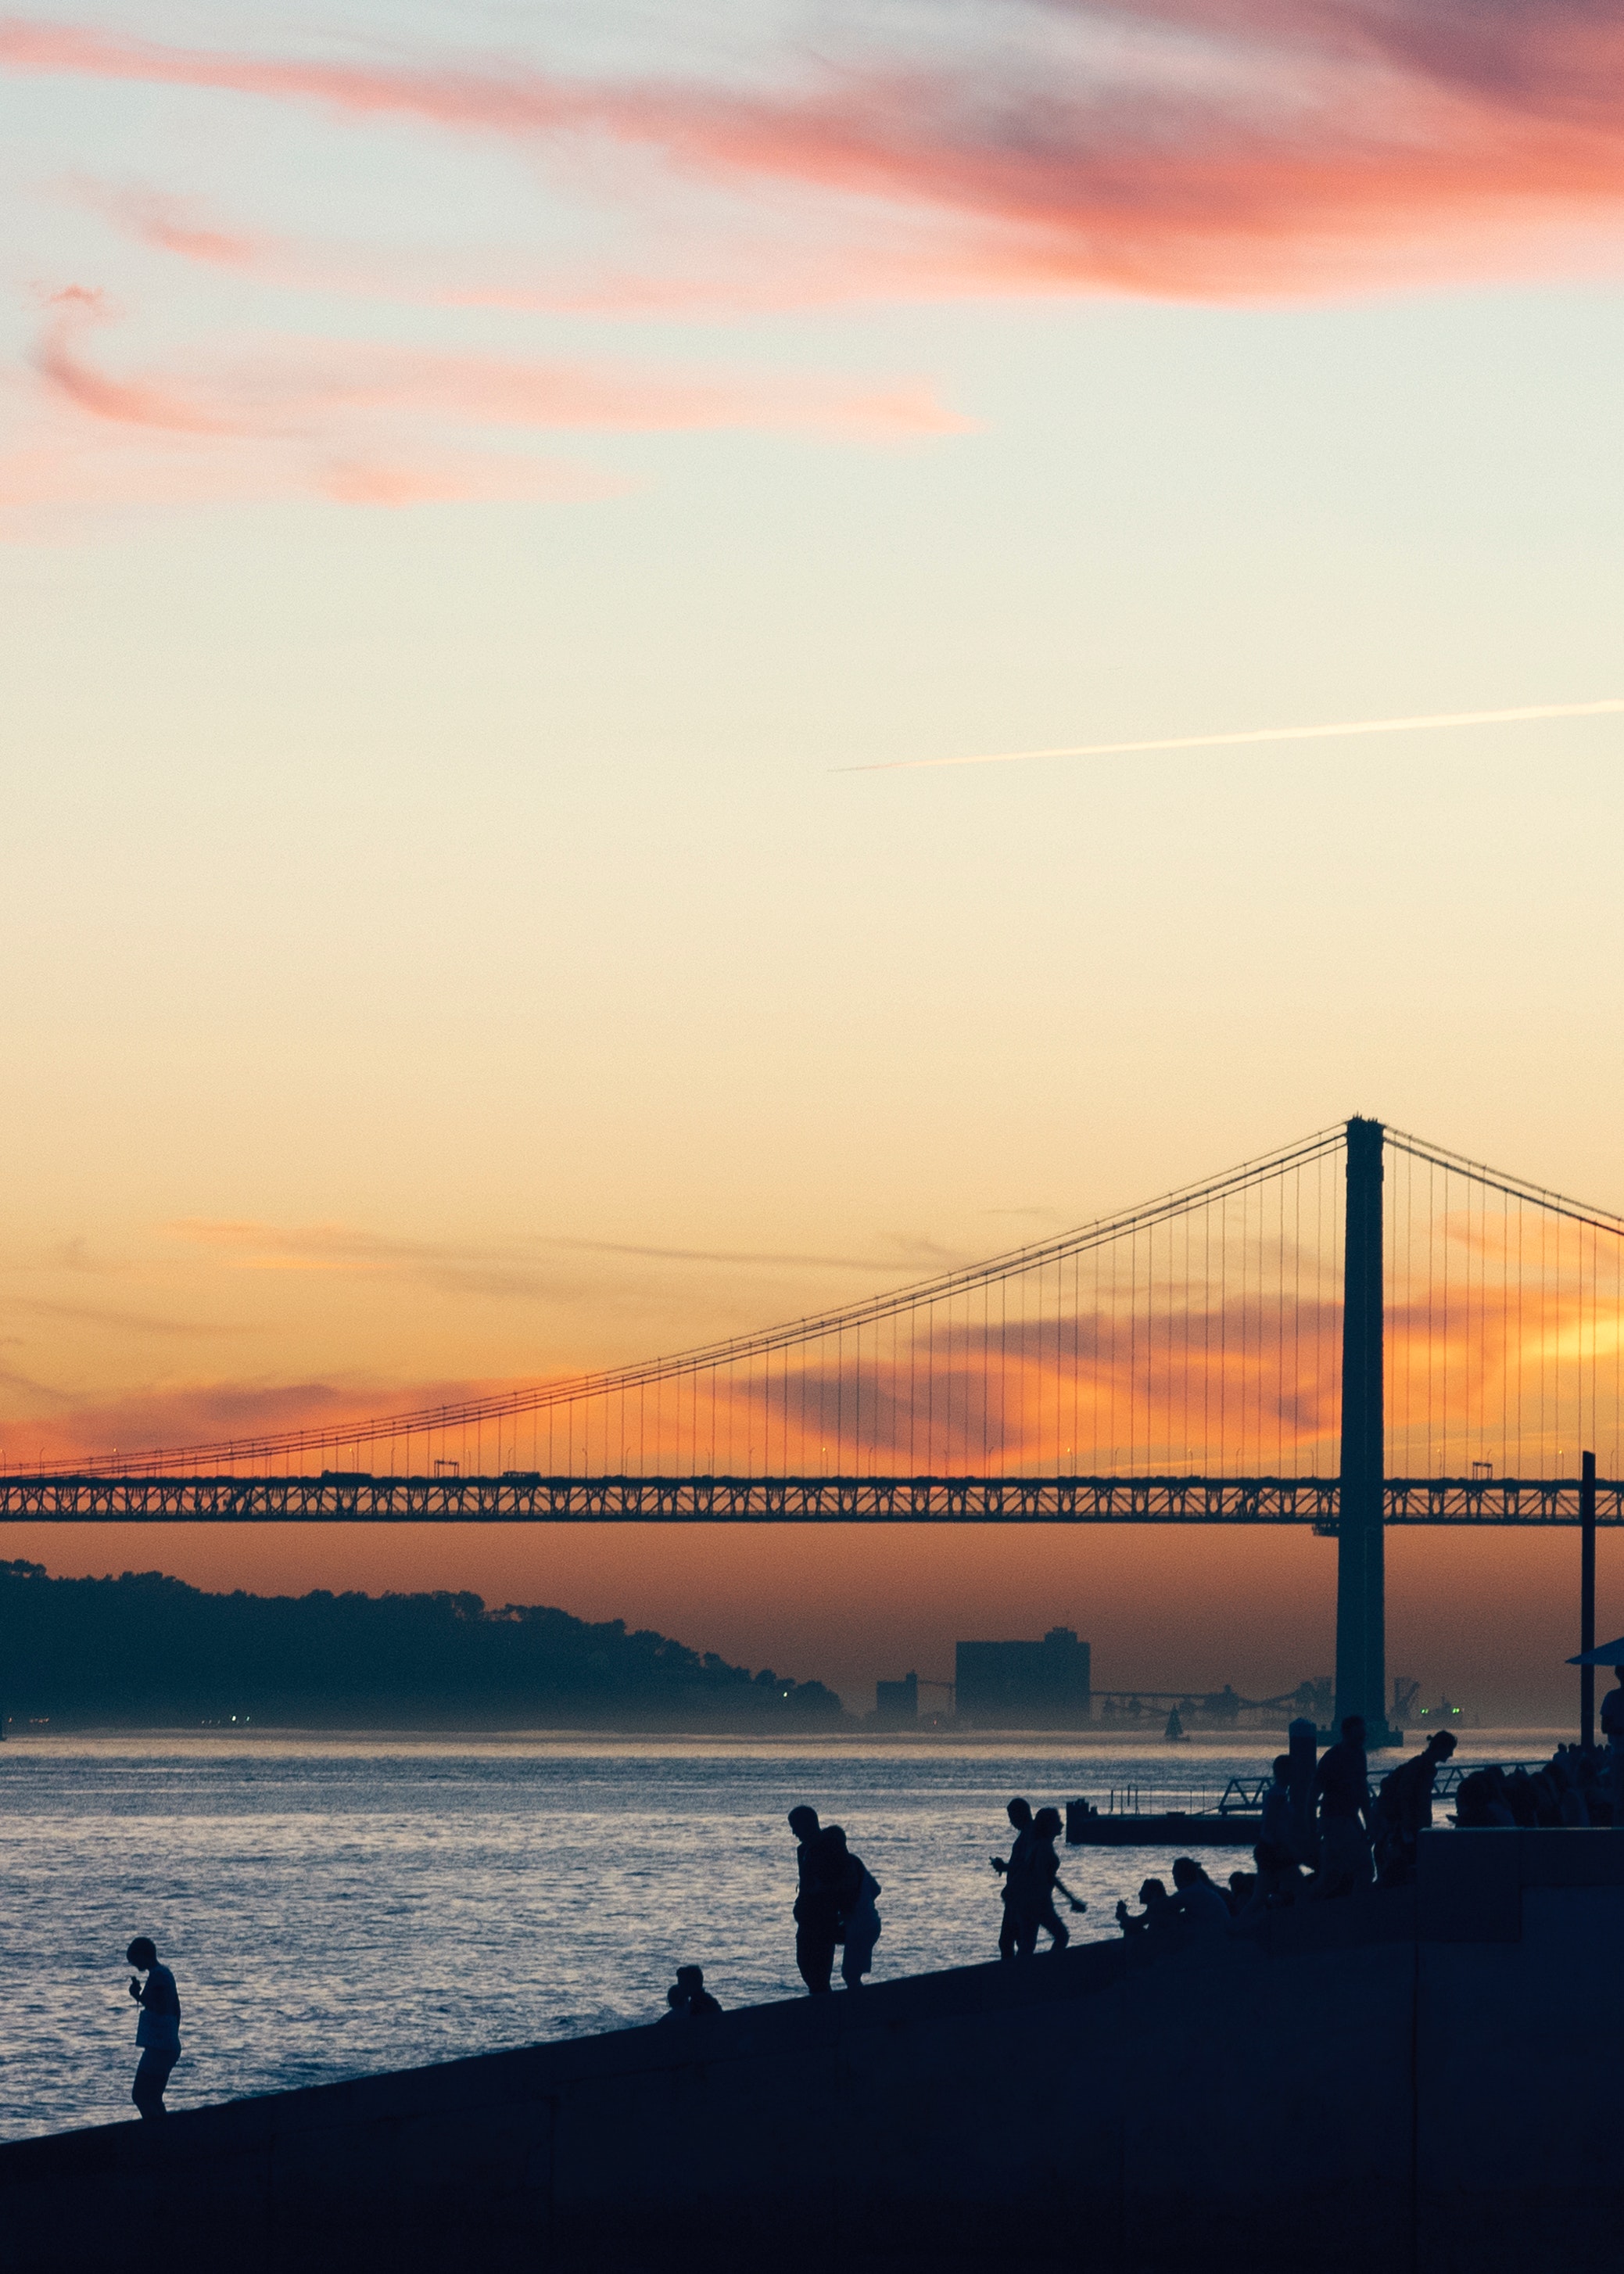
sky, afterglow, sunset, horizon, bridge, water, sea, evening, cloud, dusk, sunrise, orange, ocean, morning, fixed link, cable stayed bridge, calm, coast, dawn, river, sun, suspension bridge, bay, architecture, sunlight, pier, beach, nonbuilding structure, vacation, city, reflection, sound, skyway, wave, beam bridge, tourism